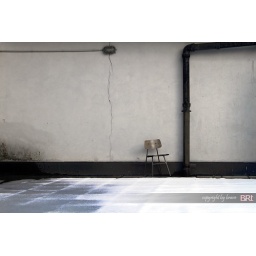
abandoned chair in winter time on terrace of my office building